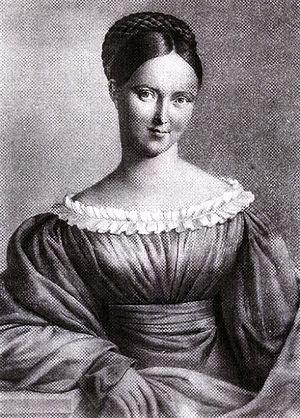
Paul-Frédéric-Auguste d’Oldenbourg, né le 13 juillet 1783 au château de Rastede et mort le 27 février 1853 à Oldenbourg, est grand-duc d'Oldenbourg de 1829 à sa mort.
Ida d'Anhalt-Bernbourg-Schaumbourg-Hoym, princesse d'Anhalt-Bernbourg-Schaumbourg-Hoym puis, par son mariage, duchesse d'Oldenbourg, est née le 10 mars 1804 près de Balduinstein et décédée le 31 mars 1828 à Oldenbourg. Fille du prince Victor II d'Anhalt-Bernbourg-Schaumbourg-Hoym, elle est la seconde épouse du grand-duc Auguste Iᵉʳ d'Oldenbourg et la mère du grand-duc Pierre II d'Oldenbourg.